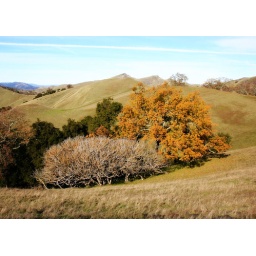
An old oak tree blazes orange while cows graze in the distance at Sunol Regional Wilderness, Sunol, CA.